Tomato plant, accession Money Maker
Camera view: bottom (45 deg); turntable rotation: 150 degrees
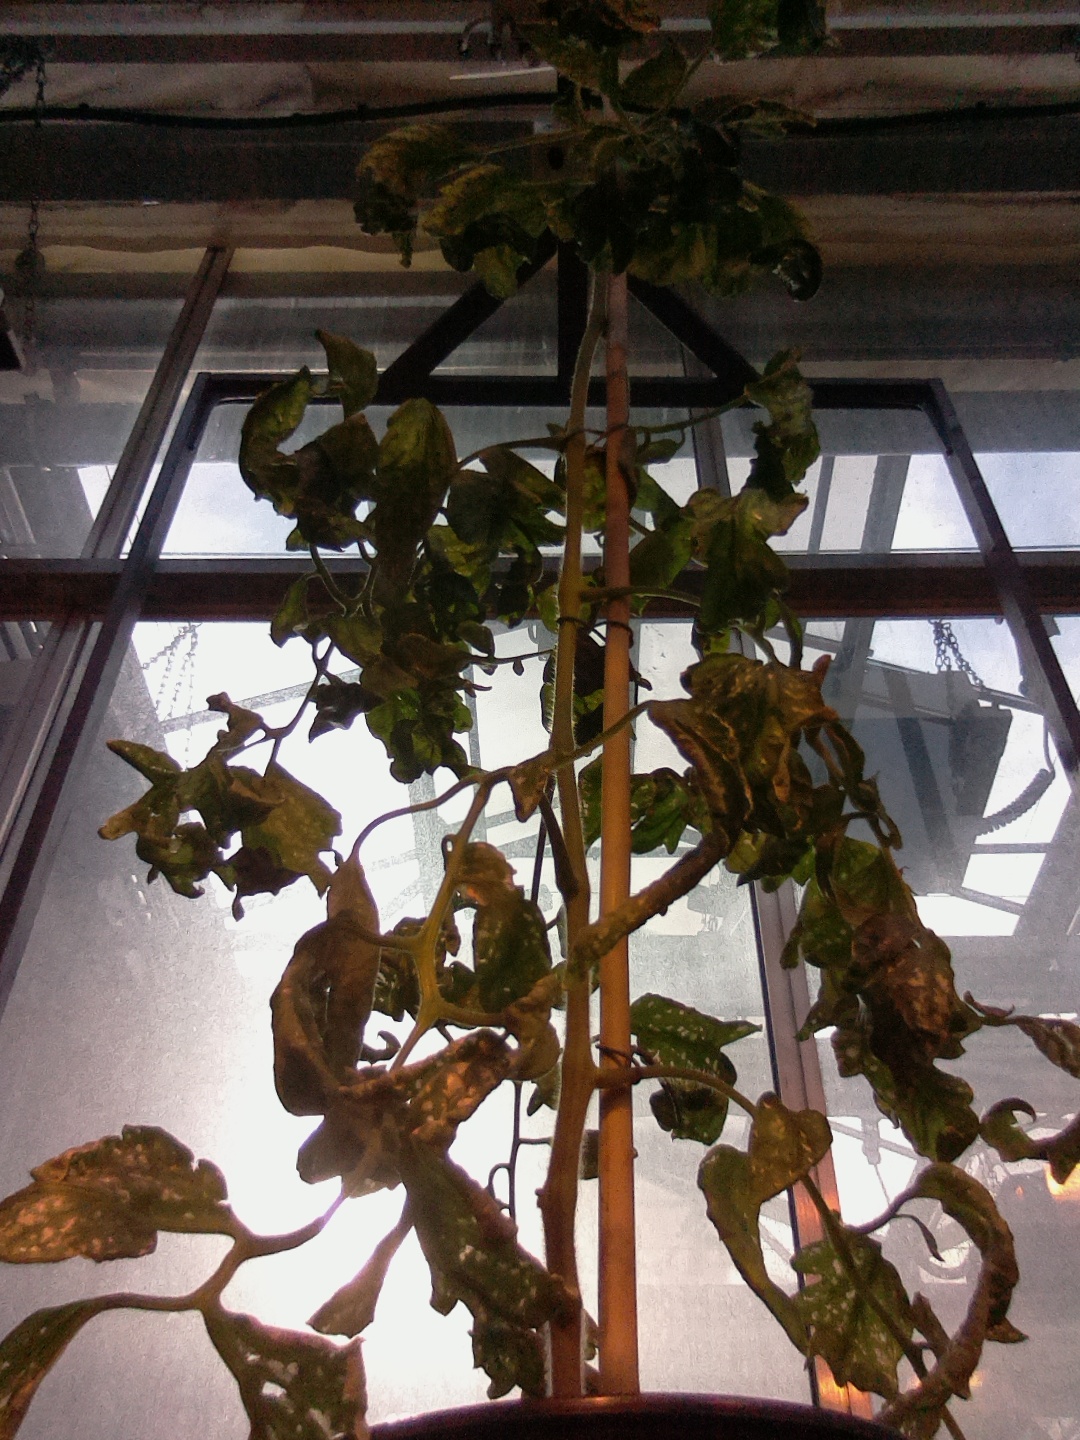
BBCH growth stage 52: 2 inflorescences visible